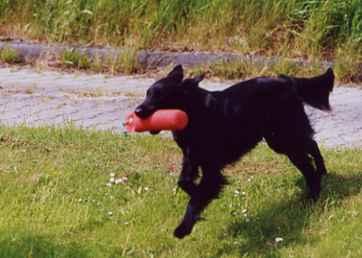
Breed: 206-n000047-flat_coated_retriever